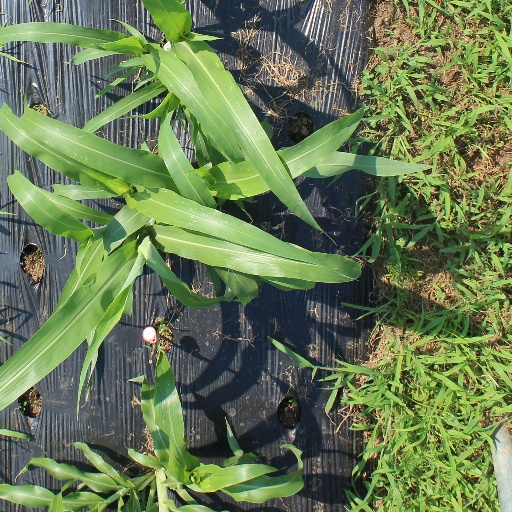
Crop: sorghum